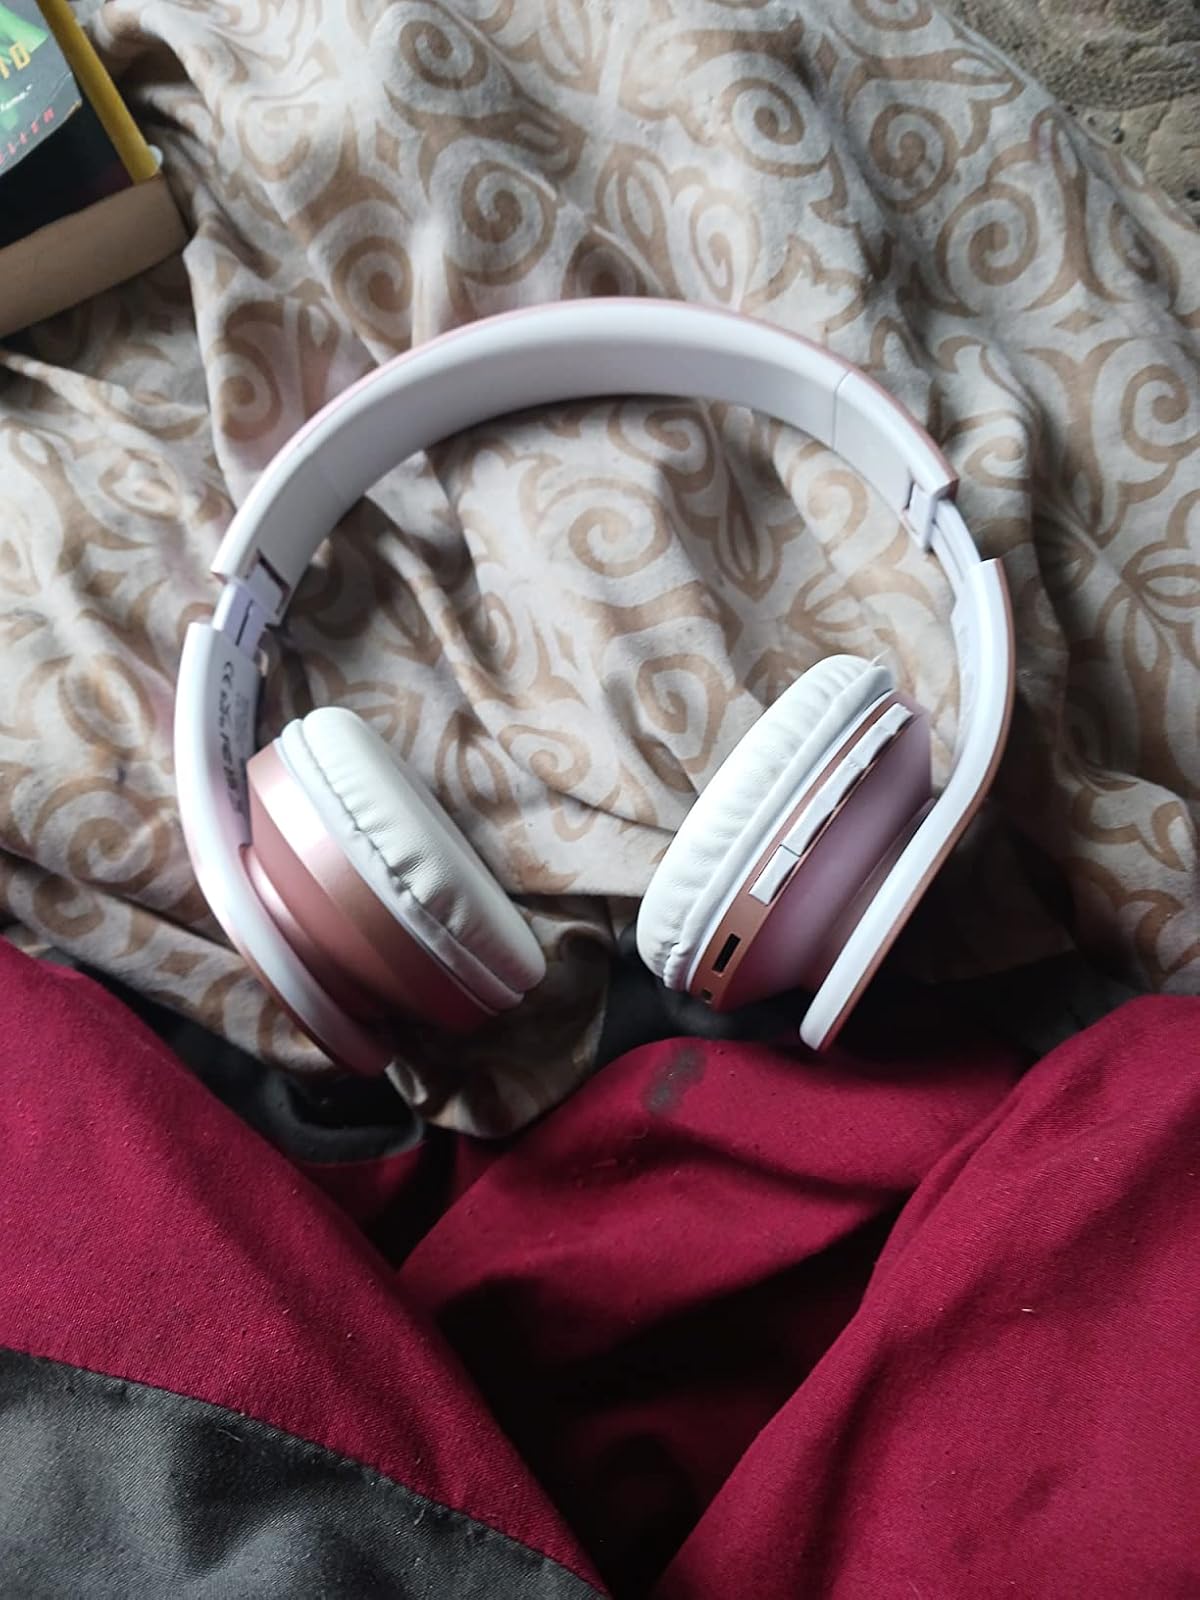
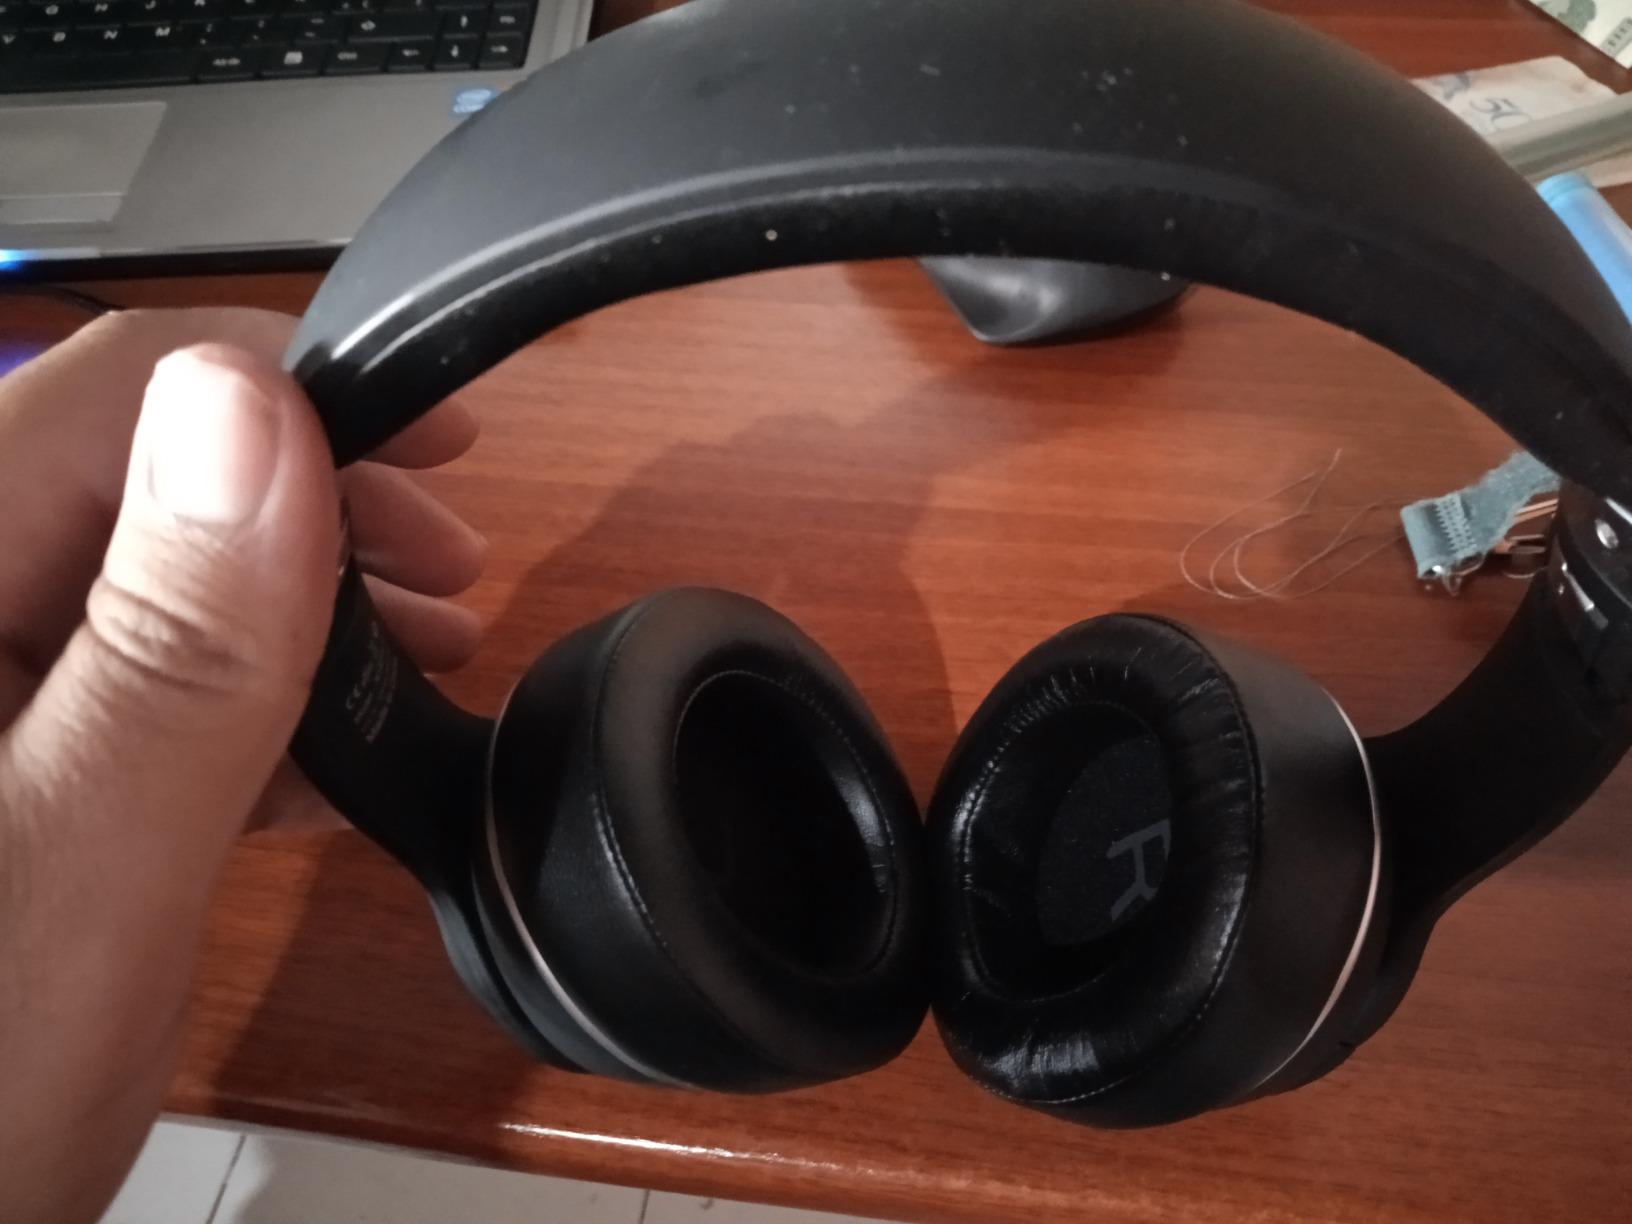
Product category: headphones
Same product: no